Edward Puttick

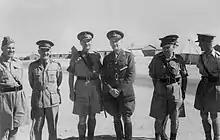
General Sir John Dill, British Chief of the Imperial General Staff, visits Maadi Camp, Egypt. From left to right: Brigadiers R. Miles and E. Puttick, Major General Freyberg and General Dill, Brigadiers J. Hargest and H. E. Barrowclough.

Puttick oversaw the training of the brigade once it settled in its base in Egypt. In June 1940, Freyberg travelled to England to where the second infantry brigade of the division had been shipped. In his absence, Puttick was temporary commander of the New Zealand forces in Egypt. Anticipating a German invasion of Greece, the division was one of the Allied units transferred to that country. Arriving in April 1941, he led the brigade competently during the Battle of Greece as it retreated from the Aliakmon Line in northern Greece to the Servia Pass and onto the beaches at Porto Rafti from where it was evacuated on 27 April to Crete. He was later awarded a Bar to his DSO for his "gallantry and devotion to duty" during this period.